Nagar Untari

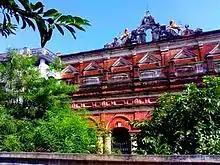
Princely State(Nagar Garh)

Shree Banshidhar Nagar (earlier named as Nagar Untari) is a Royal estate which was once ruled by the Deo Family. Bhaiya Rudra Pratap Deo was the last ruler to have ruled the place. Bhaiya Shankar pratap deo Son of Bhaiya Rudra Pratap Deo has 5 sons (Bade Raja) Raj Rajendra Pratap Deo, Dharmendra Pratap Deo, Mahendra Pratap Deo, Birender Pratap Deo and (Chote Raja) Anant Pratap Deo. Bhaiya Shankar Pratap Deo was a former minister in government of Bihar and multiple times member of legislative assembly. The family owns a magnificent Palace in the city which is very near to shree Bansidhar mandir and is a sight to view. The family still stays in the Palace and are actively involved in the state politics.